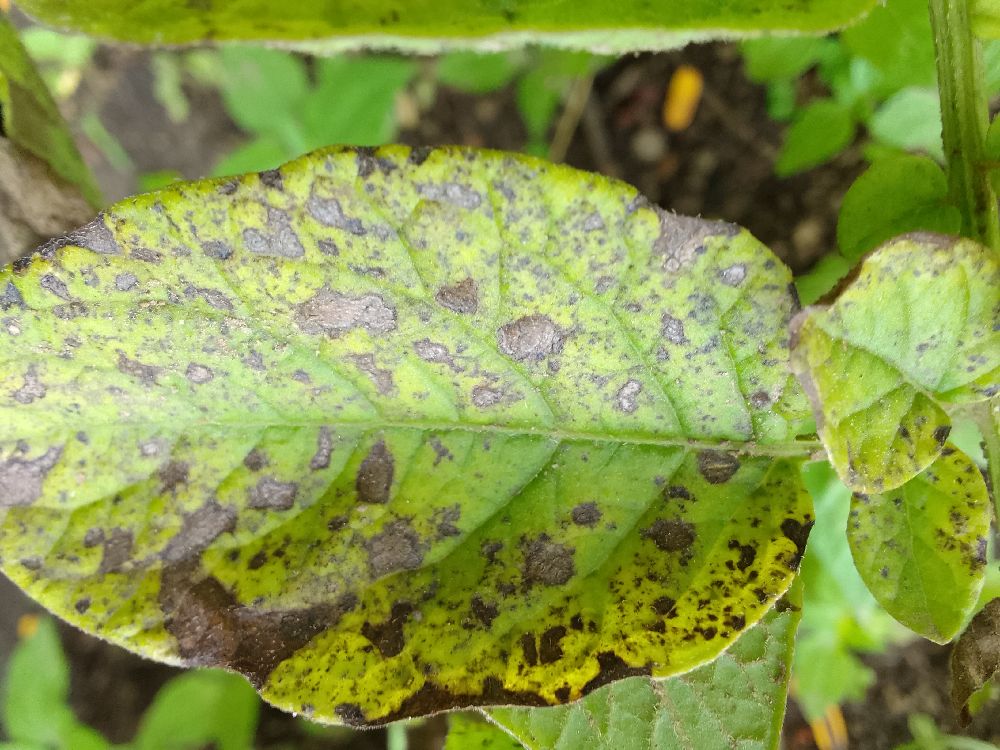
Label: Early blight